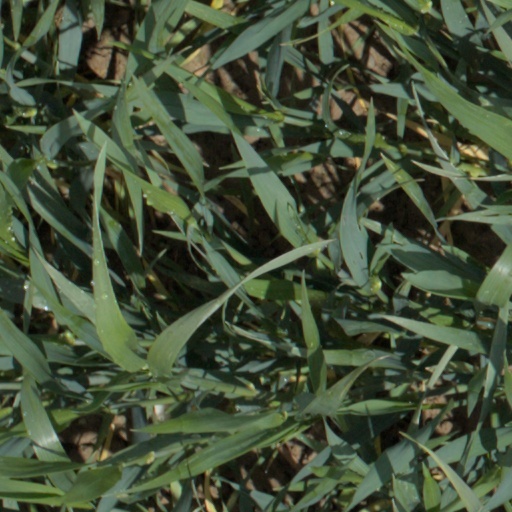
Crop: wheat